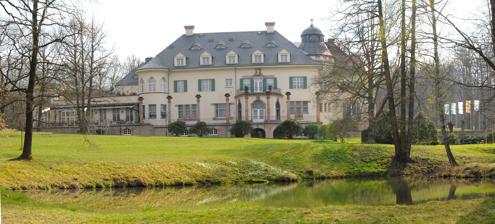
Building: Schloss Wolfsbrunn
Country: Germany
Year built: 1911
Building in Wildbacher Straße, Germany Schloss Wolfsbrunn Location within Germany General information Location Hartenstein-Stein, Wildbacher Straße Country Germany Coordinates 50°38′58.5″N 12°39′38.4″E / 50.649583°N 12.660667°E / 50.649583; 12.660667 Construction started 1912 Design and construction Architect(s) Emanuel von Seidl Schloss Wolfsbrunn is the local name for an imposing hotel building in the village of Stein in the borough of Hartenstein in the south of Zwickau district in the German state of Saxony . It was built in 1911 as the villa of a wealthy mining businessman. Since 1997 it has been owned by the Leonhardt brothers (Leonhardt Group). History The villa was built in the years 1911–1913 in the Poppenwald forest not far from Stein Castle and near the river Zwickauer Mulde as a property for the major industrialist and mining businessman, Dr. Karl Georg Wolf. The plans for this Art Nouveau structure were drawn up by Munich architect ( Baumeister ), Emanuel von Seidl. The interior decor, some of which is still in its original state, was carried out by well known Munich artists. The luxury villa  with its L-shaped floor plan is surrounded by 6 hectares of parkland . Here there are several well-kept lawns and a wolf statue in red sandstone by a well , an artistic symbol of the name of the property. The well in front of the house from which it derives its name In 1934 the owner died and the estate became a communal property. After that, during the Nazi era the site acted as a youth hostel , a Reichsführer Interior School ( Reichsführerinnenschule ), a military hospital for officers and quarters for staff of the Wehrmacht . After the Second World War , the house was initially used for evacuees, until it became a district youth school for the Free German Youth on the foundation of the German Democratic Republic . Later pioneer leaders were trained here, who qualified as junior teachers ( Unterstufenlehrer ) by taking additional instruction in education. After the Wende the house remained empty for several years. In 1997 the brothers Uwe , Helge and Karl-Ludwig Leonhardt bought the villa as Gebrüder Leonhardt GbR from the town of Hartenstein. With an investment of 10 million Mark they had it converted into a hotel and nature park ; it has also been used since as an example park ( Musterpark ) by the Free State of Saxony. On 1 March 1999 it opened as the Schlosshotel Wolfsbrunn . Between 1997 and its reopening as a hotel, the refurbishment and renovation work carried out included the renovation of the facade paintwork. For this, the Zschorlau paint firm of used high-grade silicone exterior paint. Stübner also did the stucco restoration and wall coverings in the restaurant area. Initially the hotel had two restaurant facilities, a gourmet restaurant rated at 14 Gault-Millau points, and the Georg Wolf Restaurant. In the early part of the 21st century the hotel was converted again and since 2010 has been run as a high standard guest house or inn ( Gästehaus mit gehobenem Standard ). It employs 30 staff, of whom 5 are trainees. External links Wikimedia Commons has media related to Schloss Wolfsbrunn . Homepage of the Schloss Wolfsbrunn hotel Video of Wolfsbrunn - outside and in; at youtube.com References